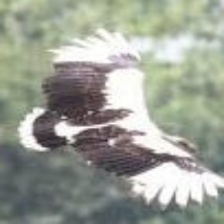
Species: PALM NUT VULTURE
Scientific name: GYPOHIERAX ANGOLENSIS
ImageNet parent category: vulture